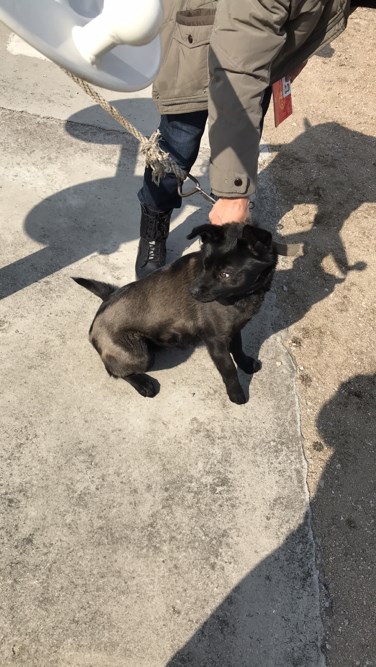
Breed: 3336-n000121-chinese_rural_dog